Ella Ewing

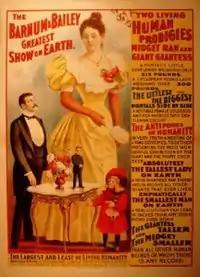
Circus poster promoting Ella Ewing.

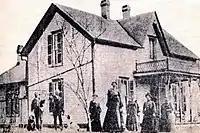
The custom built home of Ella Ewing featuring extra tall doorways, ceilings, and windows to better accommodate her height.

Ewing initially disliked being gawked at, but decided that as it was unavoidable she might as well make some advantage to it, so agreed to make appearances and tours. Her Baptist faith, however, meant she would not make appearances on Sundays. For a time Ringling Bros. and Barnum & Bailey Circus introduced her as the Earth's tallest woman. Her professional career began at age twenty when Lewis Epstein, a museum owner and impresario from Chicago offered $1,000 for twenty-seven day appearance at his establishment. As part of her contract Ella's parents were allowed to accompany her and the family considered it something of a paid vacation, touring the sights of the Windy City when she was not on display at Epstein's museum. Not long after returning home to Gorin Lewis Epstein made an even bigger offer, a five-month engagement for the then-astounding sum of $5,000.